List of things named after Ferdinand Magellan

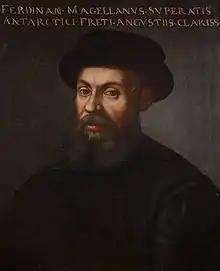
Ferdinand Magellan (1480–1521)

The Portuguese explorer Ferdinand Magellan (1480–1521) is known for leading the first circumnavigation around the Earth. Over 20 things have been named in his honor, including natural phenomenona which he was the first European to observe, such as the Strait of Magellan, and the Magellanic penguin. In other cases, modern entities (such as NASA's Magellan probe) have been named after Magellan in reference to his navigational skill and exploration of uncharted lands.